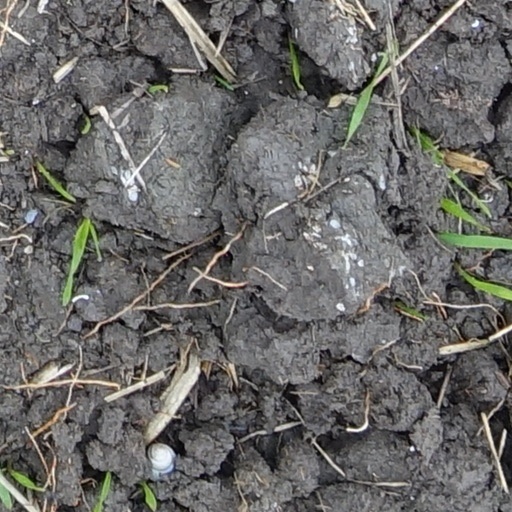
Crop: wheat